Inuvik

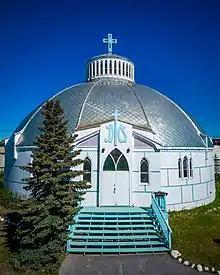
"Our Lady of Victory" church

There are also about 100 Muslims, most of whom came there for economic opportunities. A small mosque (dubbed "Little mosque on the tundra" in reference to the CBC show "Little Mosque on the Prairie") was established in 2010.